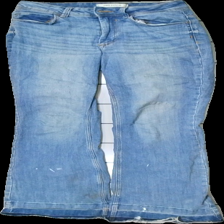
View: front
Type: Jeans
Category: Ladies
Brand: Not in the list
Brand text on label: jdy denim
Colors: Blue, Brown
Material: 100% bomull
Pattern: Logo print
Cut: Tight
Season: All
Stains: Major
Damage: smuts fläck
Damage location: top center
Damage 2: många smuts och färg fläckar
Damage 2 location: middle right
Damage 3: många smuts och färg fläckar
Damage 3 location: middle left
Price range: <50
Recommended usage: Energy recovery
Description: utsvängda jeans